Acristavus

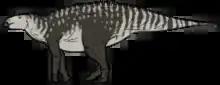
Life restoration

A diagnosis is a statement of the anatomical features of an organism (or group) that collectively distinguish it from all other organisms. Some, but not all, of the features in a diagnosis are also autapomorphies. An autapomorphy is a distinctive anatomical feature that is unique to a given organism.